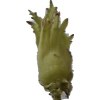
Label: peanut_shell_1x